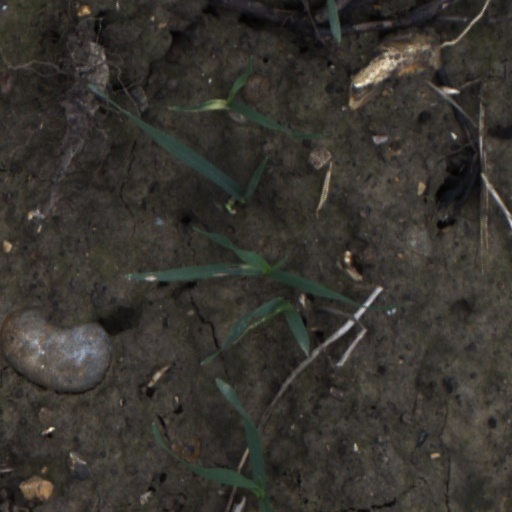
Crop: wheat